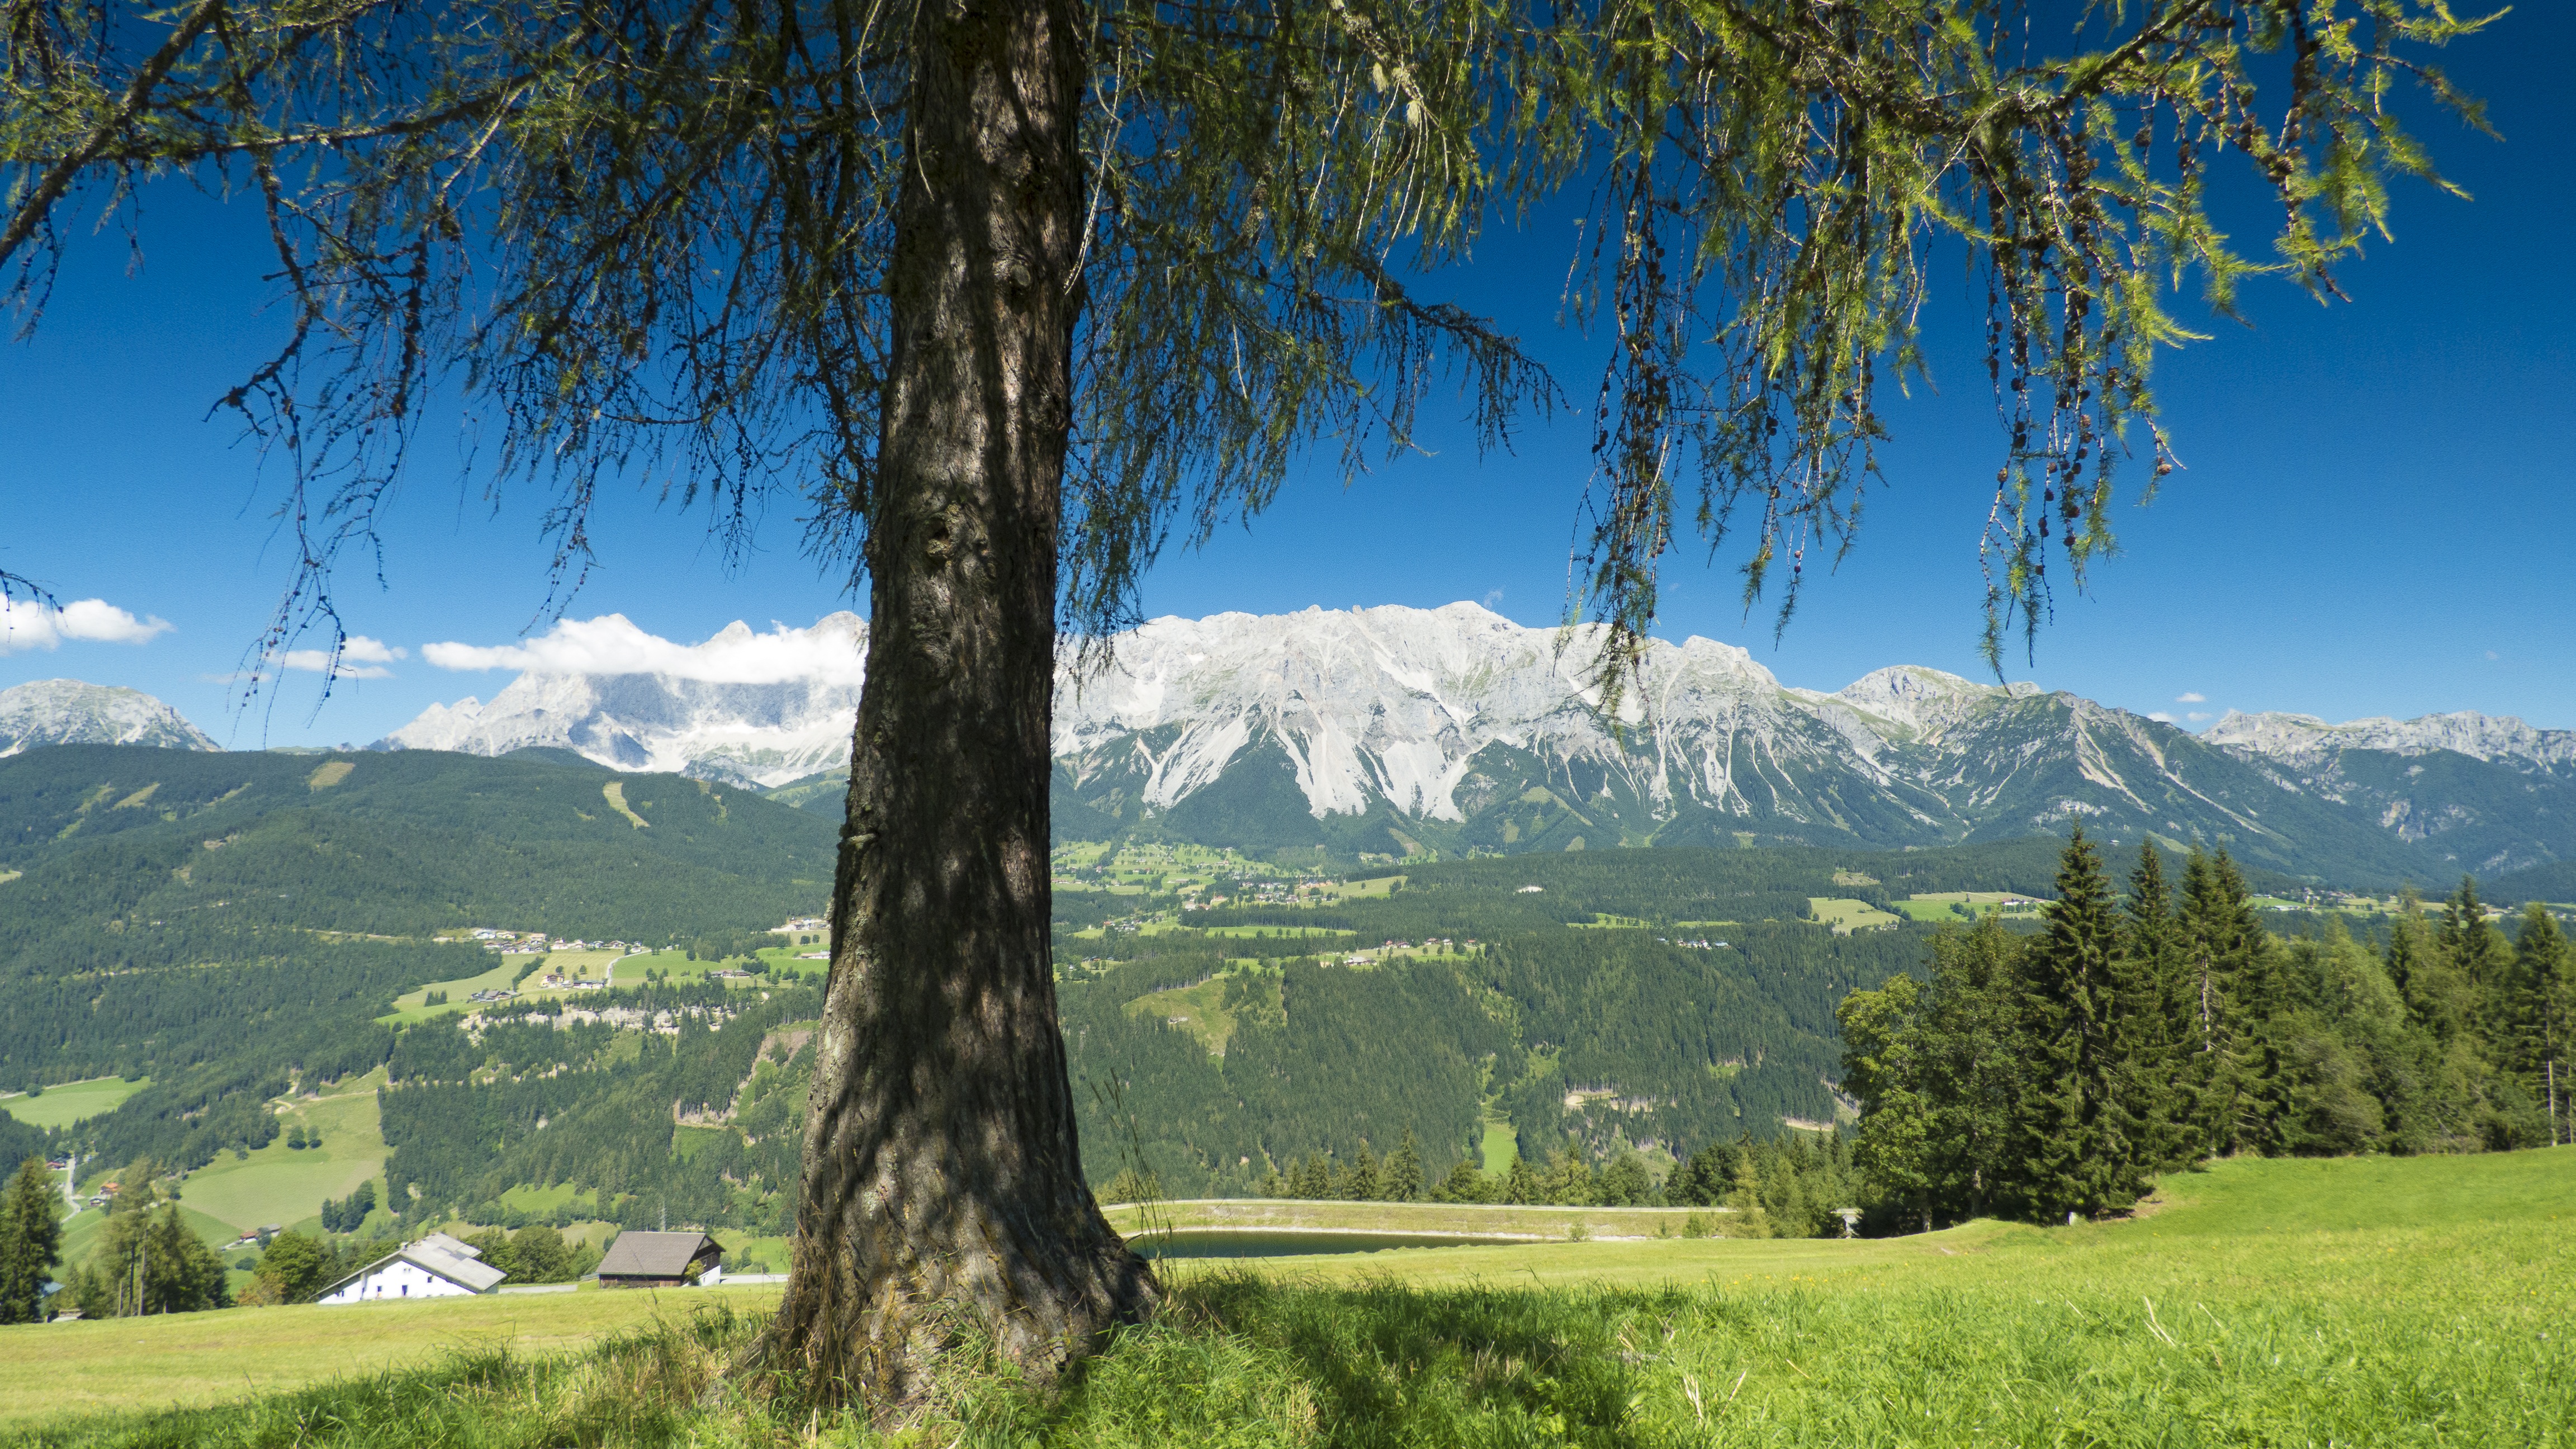
landscape, tree, nature, forest, outdoor, wilderness, mountain, plant, sky, meadow, lake, valley, mountain range, panorama, hike, pasture, glacier, alpine, blue, national park, ridge, summit, austria, mountaineering, mountains, alps, grassland, plateau, habitat, larch, ecosystem, schladming, dachstein, planai, natural environment, geographical feature, woody plant, mountainous landforms, temperate coniferous forest